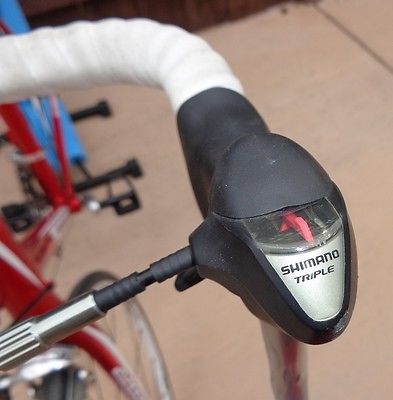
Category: bicycle